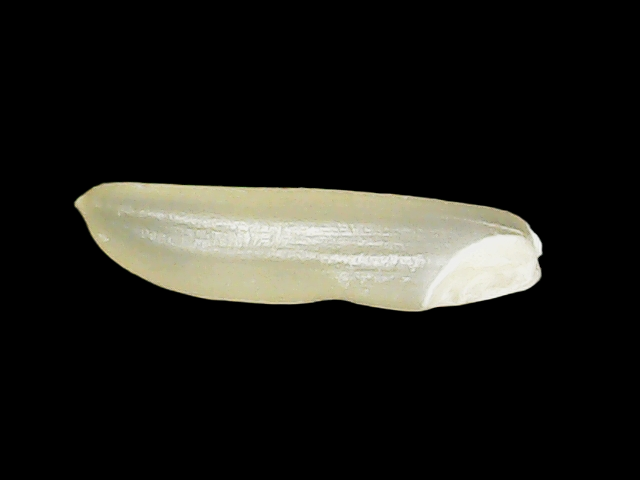
Rice variety: Binadhan25